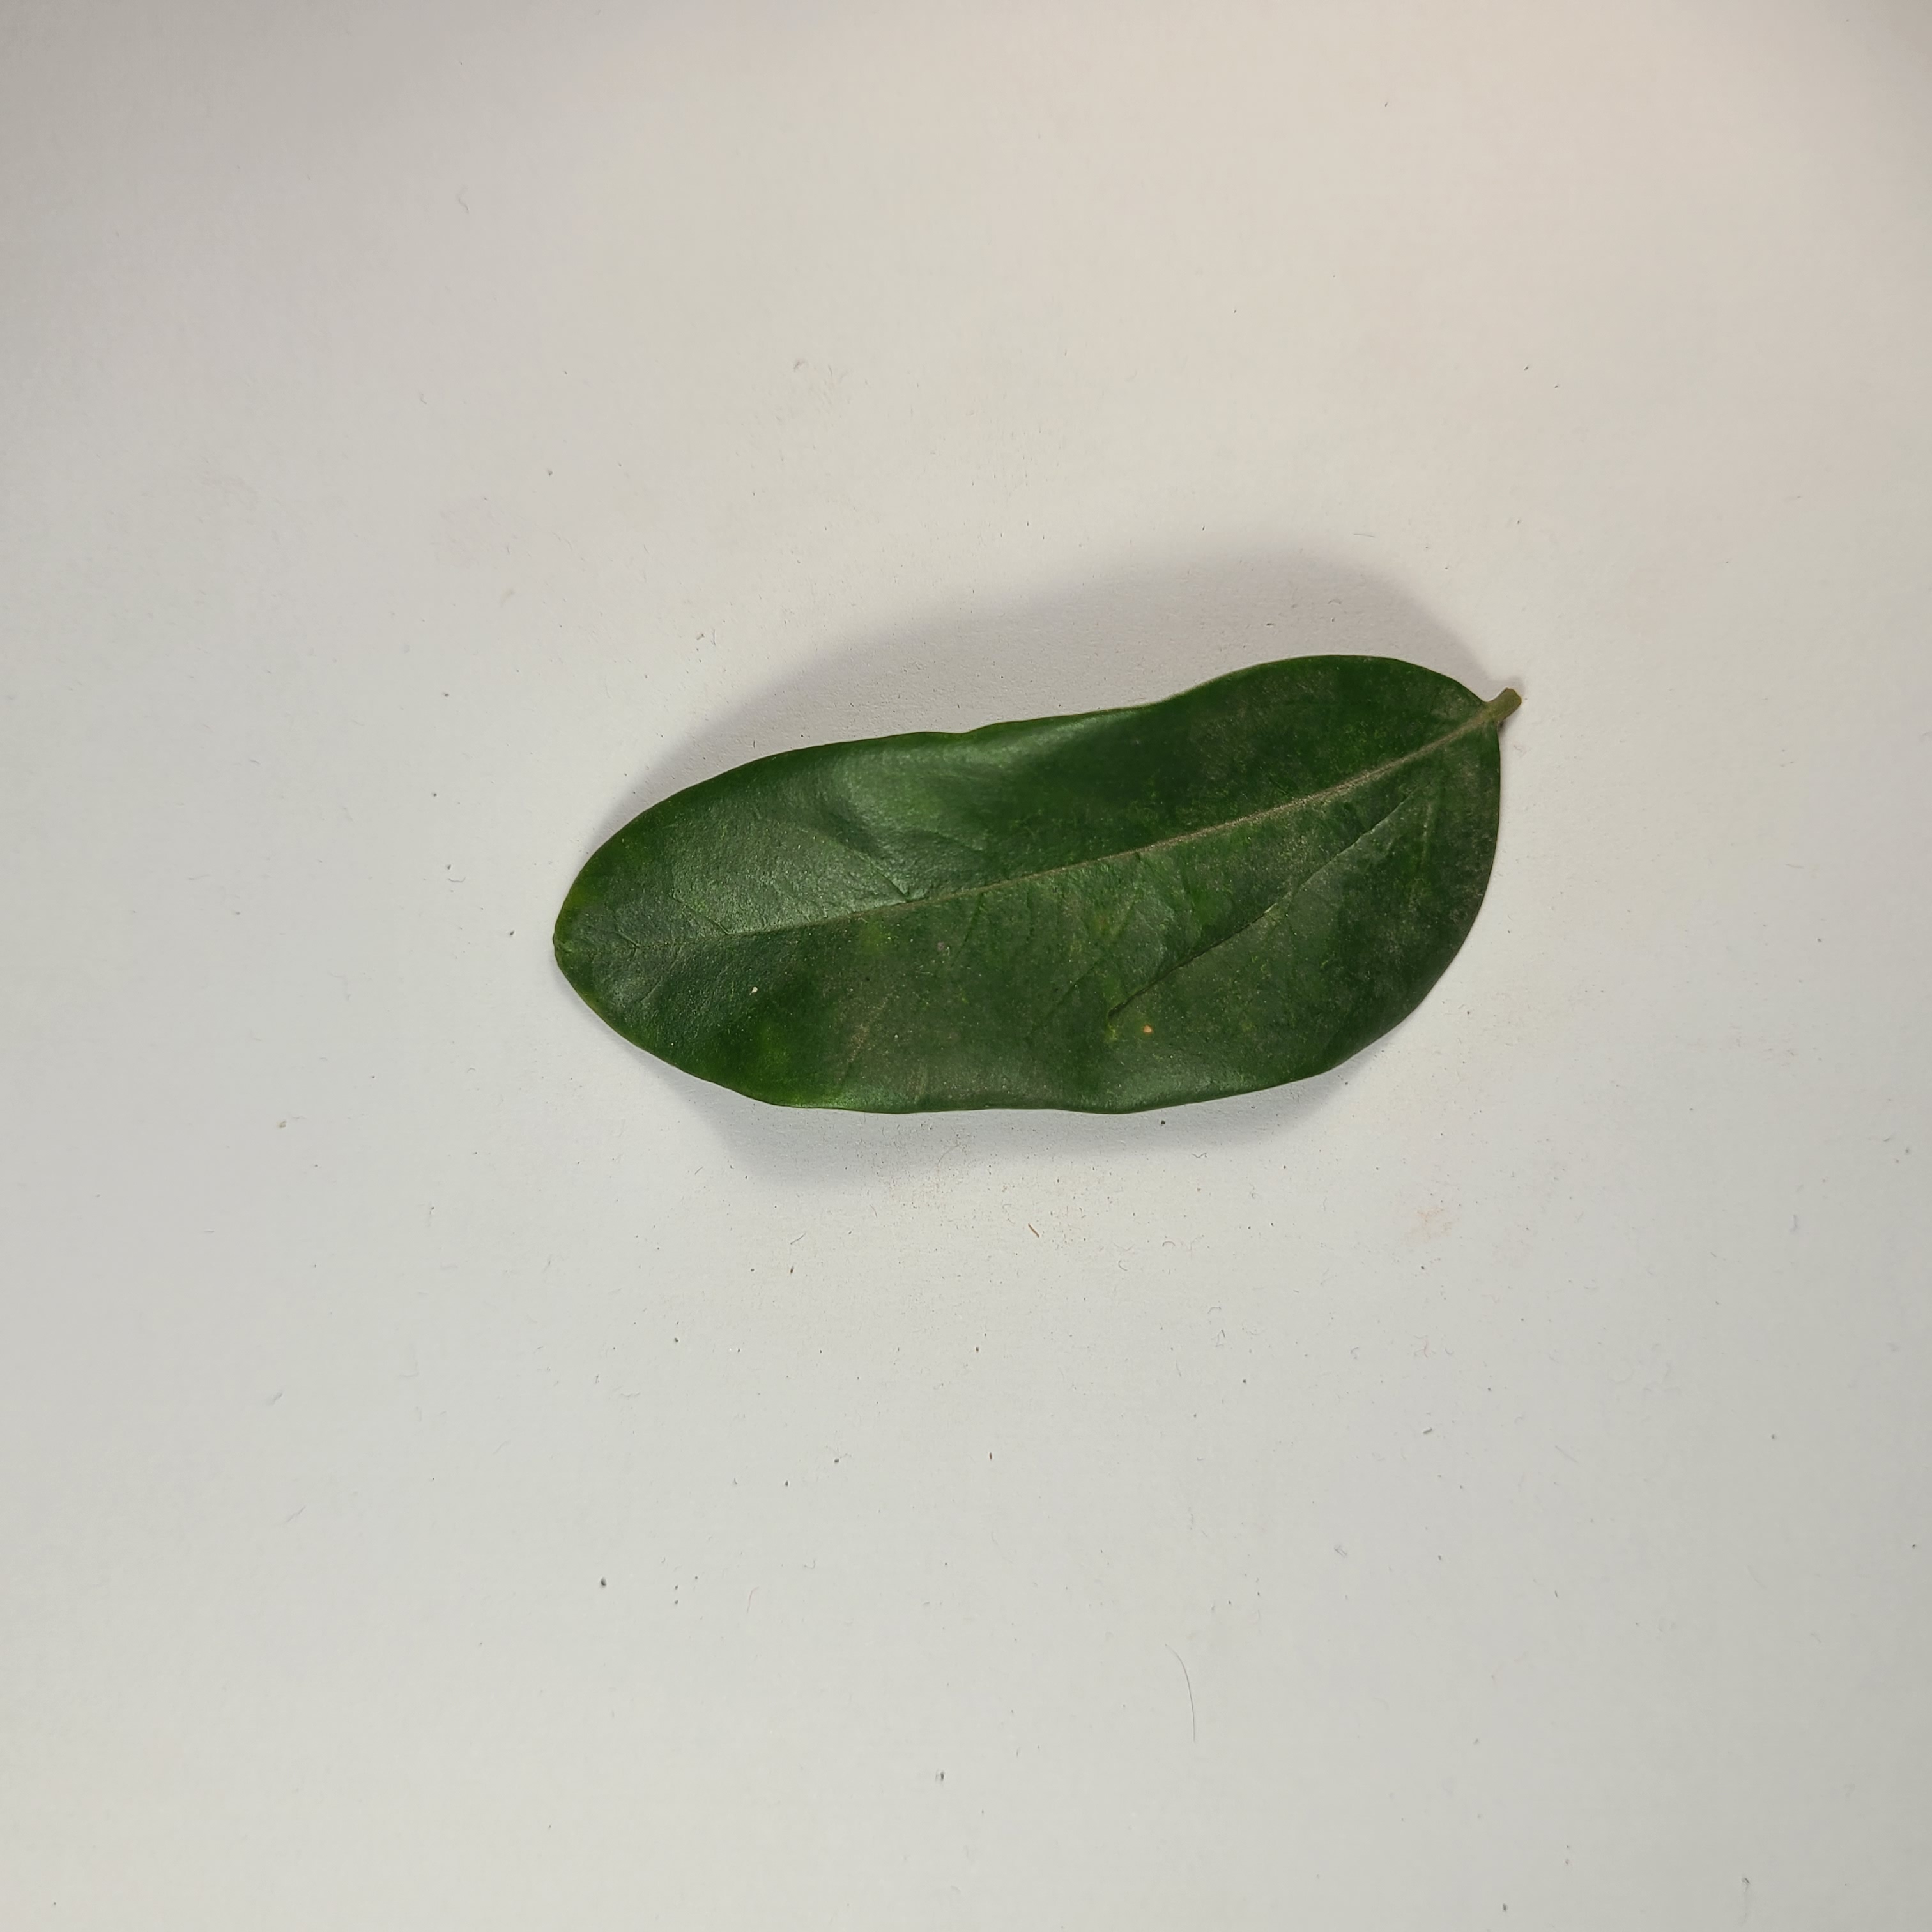
Label: Healthy Leaves